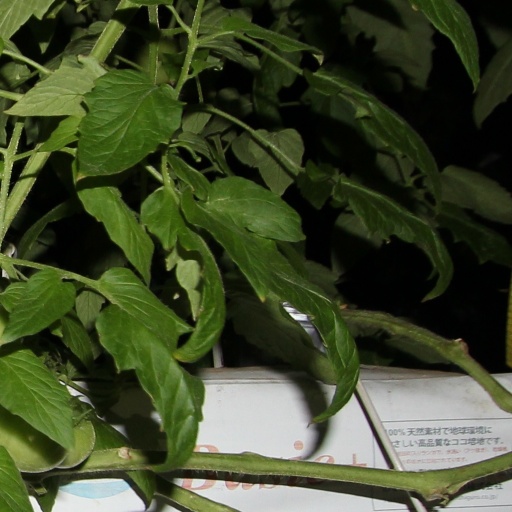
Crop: tomato